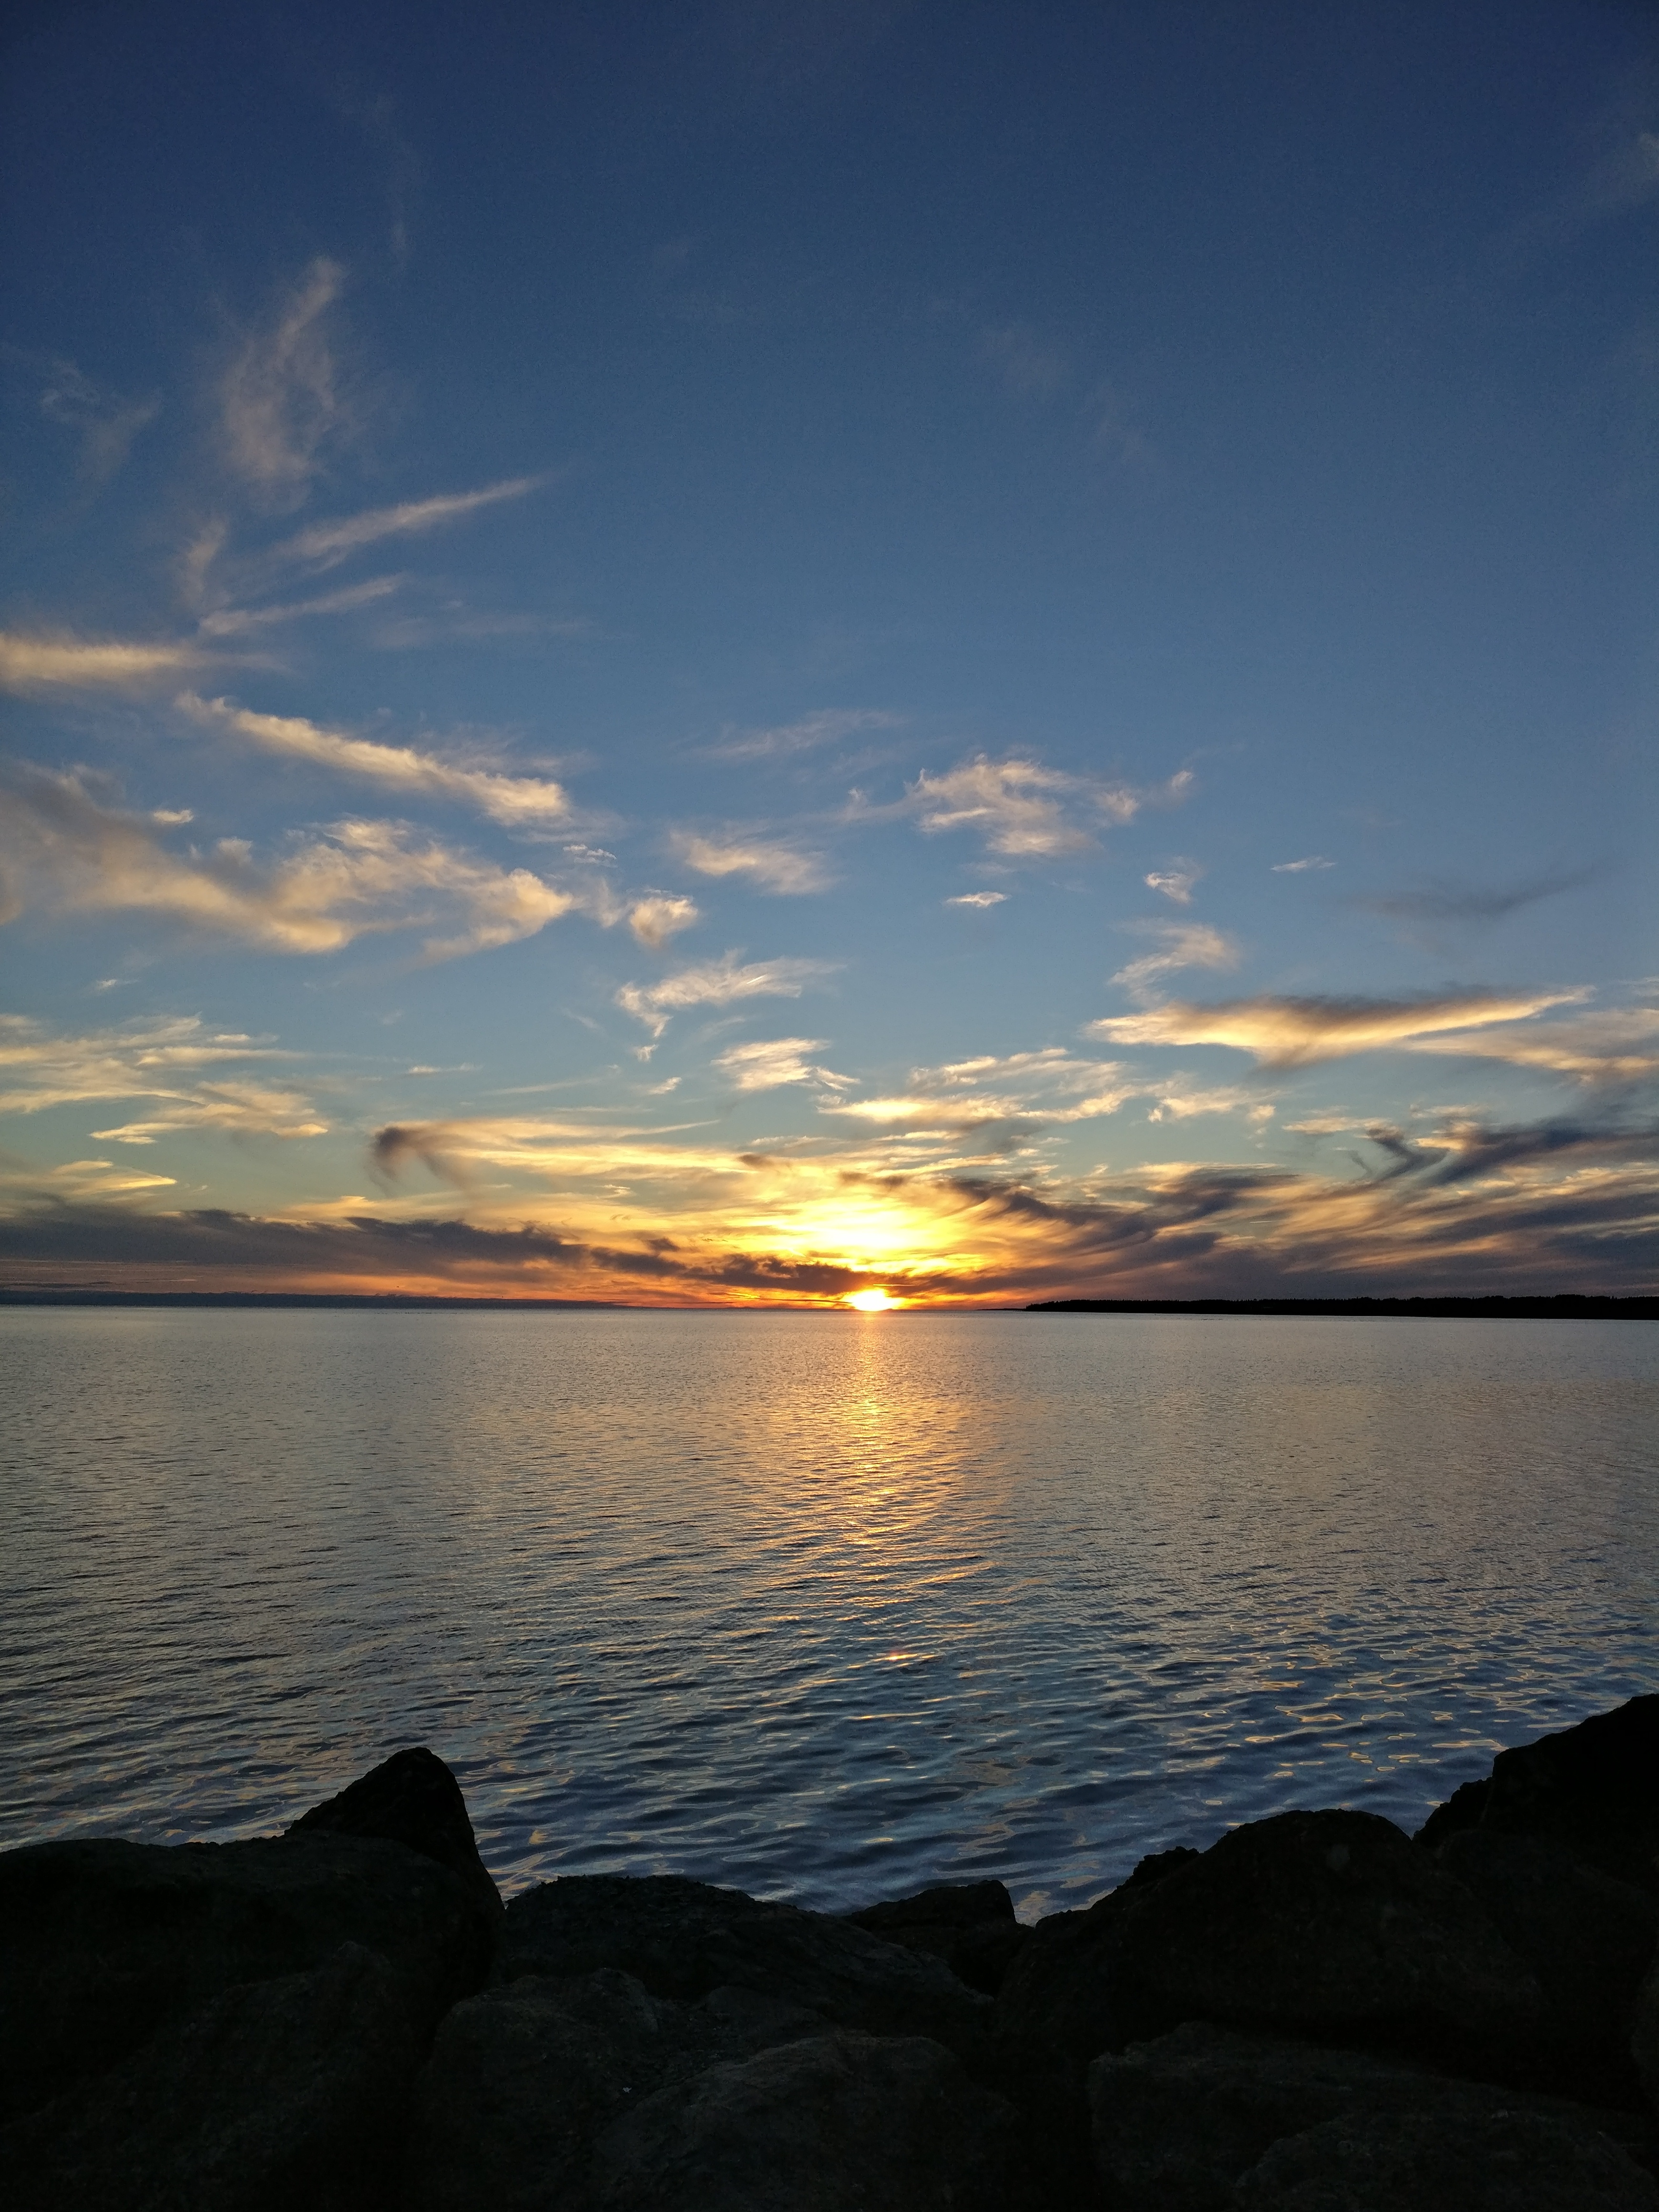
sea, coast, ocean, horizon, cloud, sky, sun, sunrise, sunset, sunlight, morning, shore, lake, dawn, dusk, evening, reflection, bay, body of water, loch, afterglow